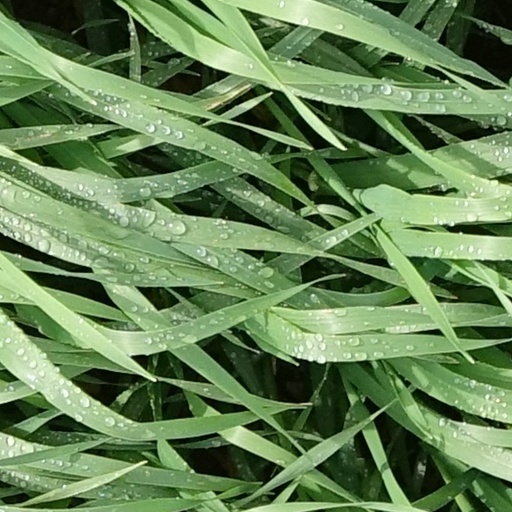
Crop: wheat